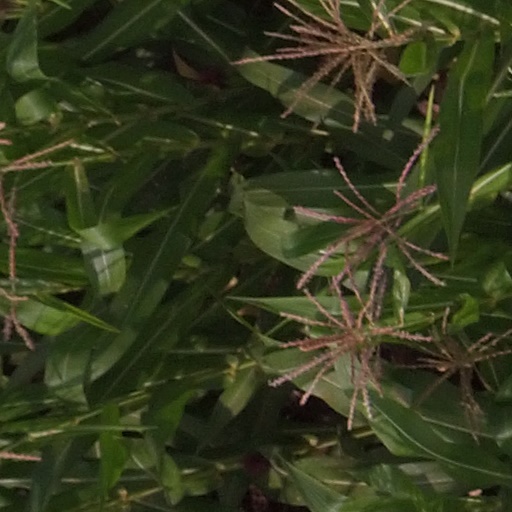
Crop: maize; corn